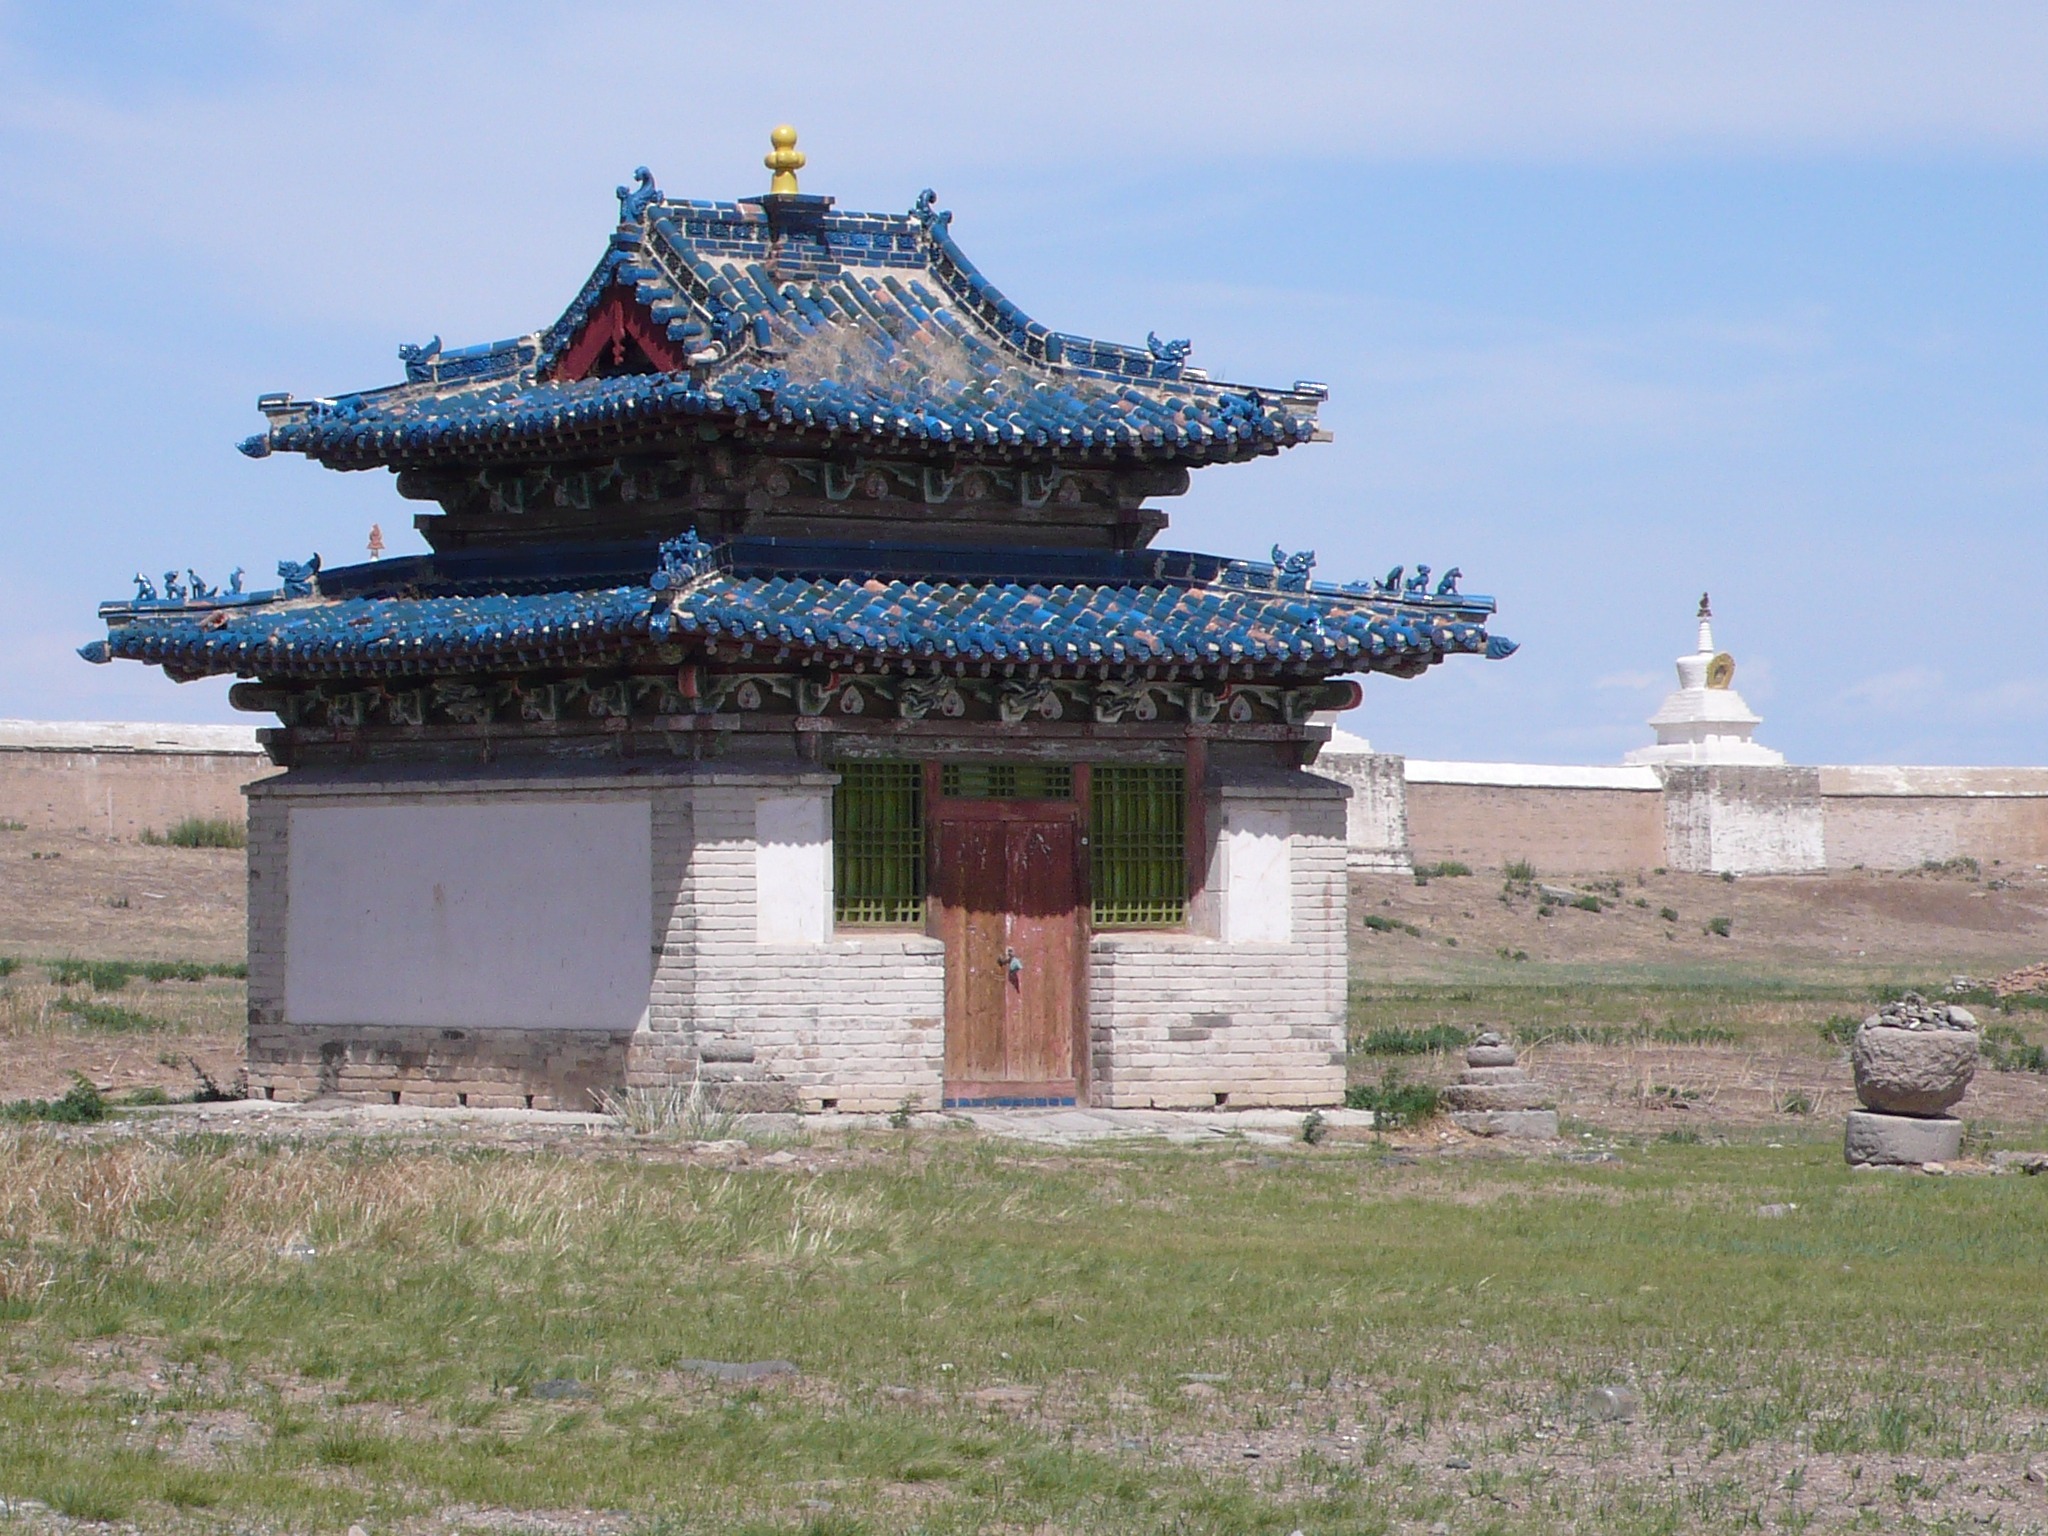
palace, tower, buddhism, landmark, place of worship, temple, mongolia, historic site, ancient history